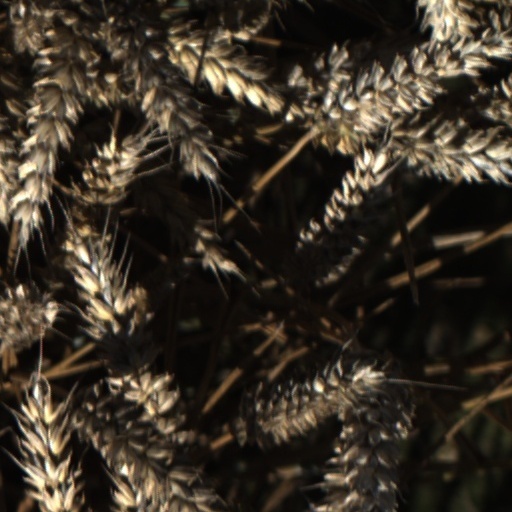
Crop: wheat